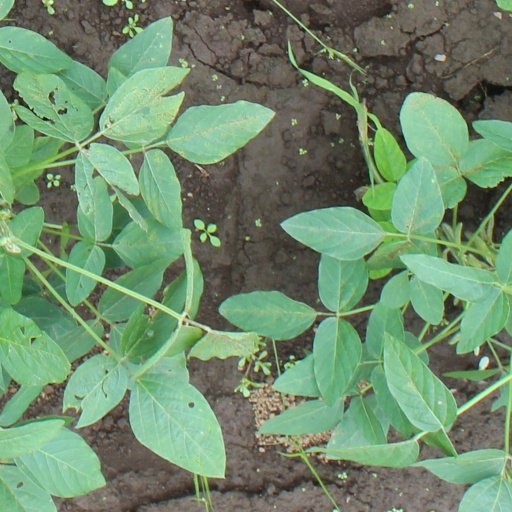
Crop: soybean